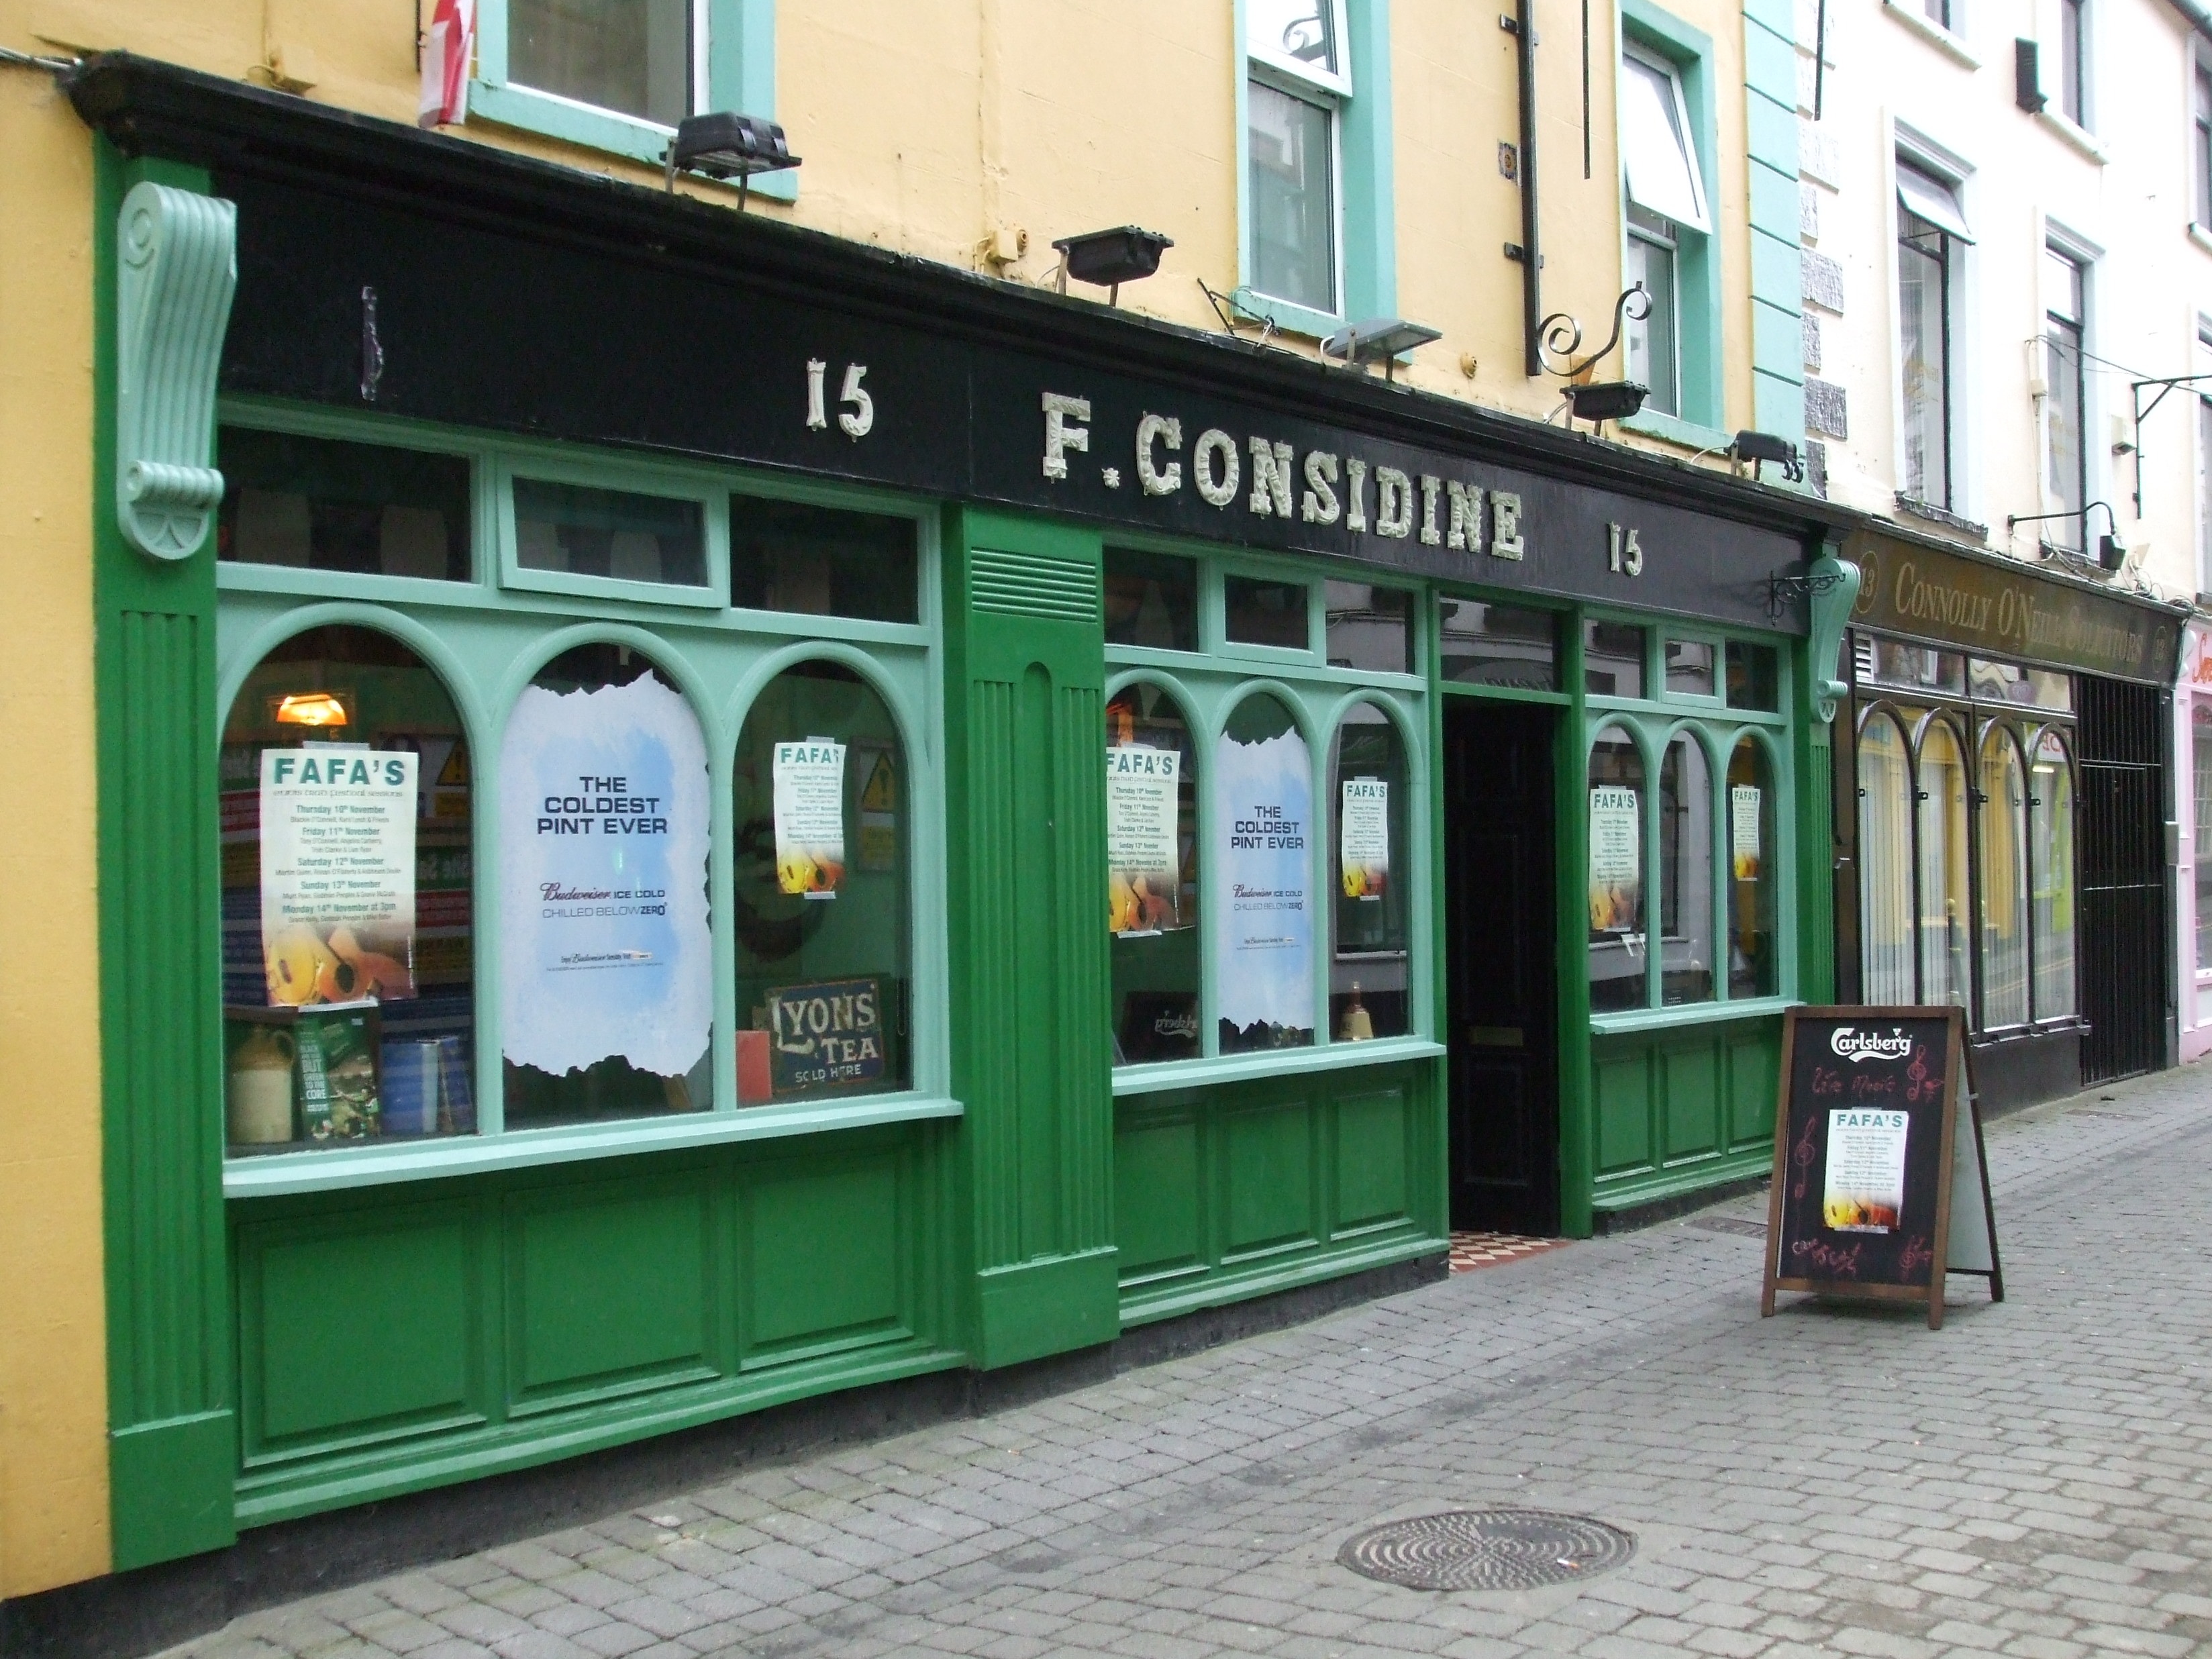
transport, public transport, kiosk, ireland, pub, irish pub, outdoor structure, pub front, considine pub